2020s anti-LGBTQ movement in the United States

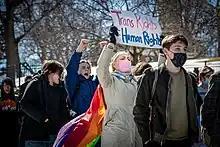
Students in Des Moines protesting an anti-trans law signed by Republican Governor Kim Reynolds in 2022

As many as 13 U.S. states banned gender affirming health care for transgender youth in the early-2020s.